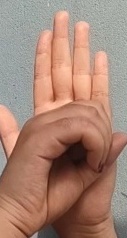
ASL sign: 0